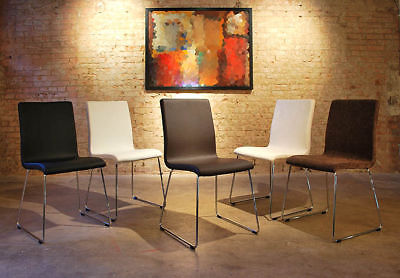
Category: chair